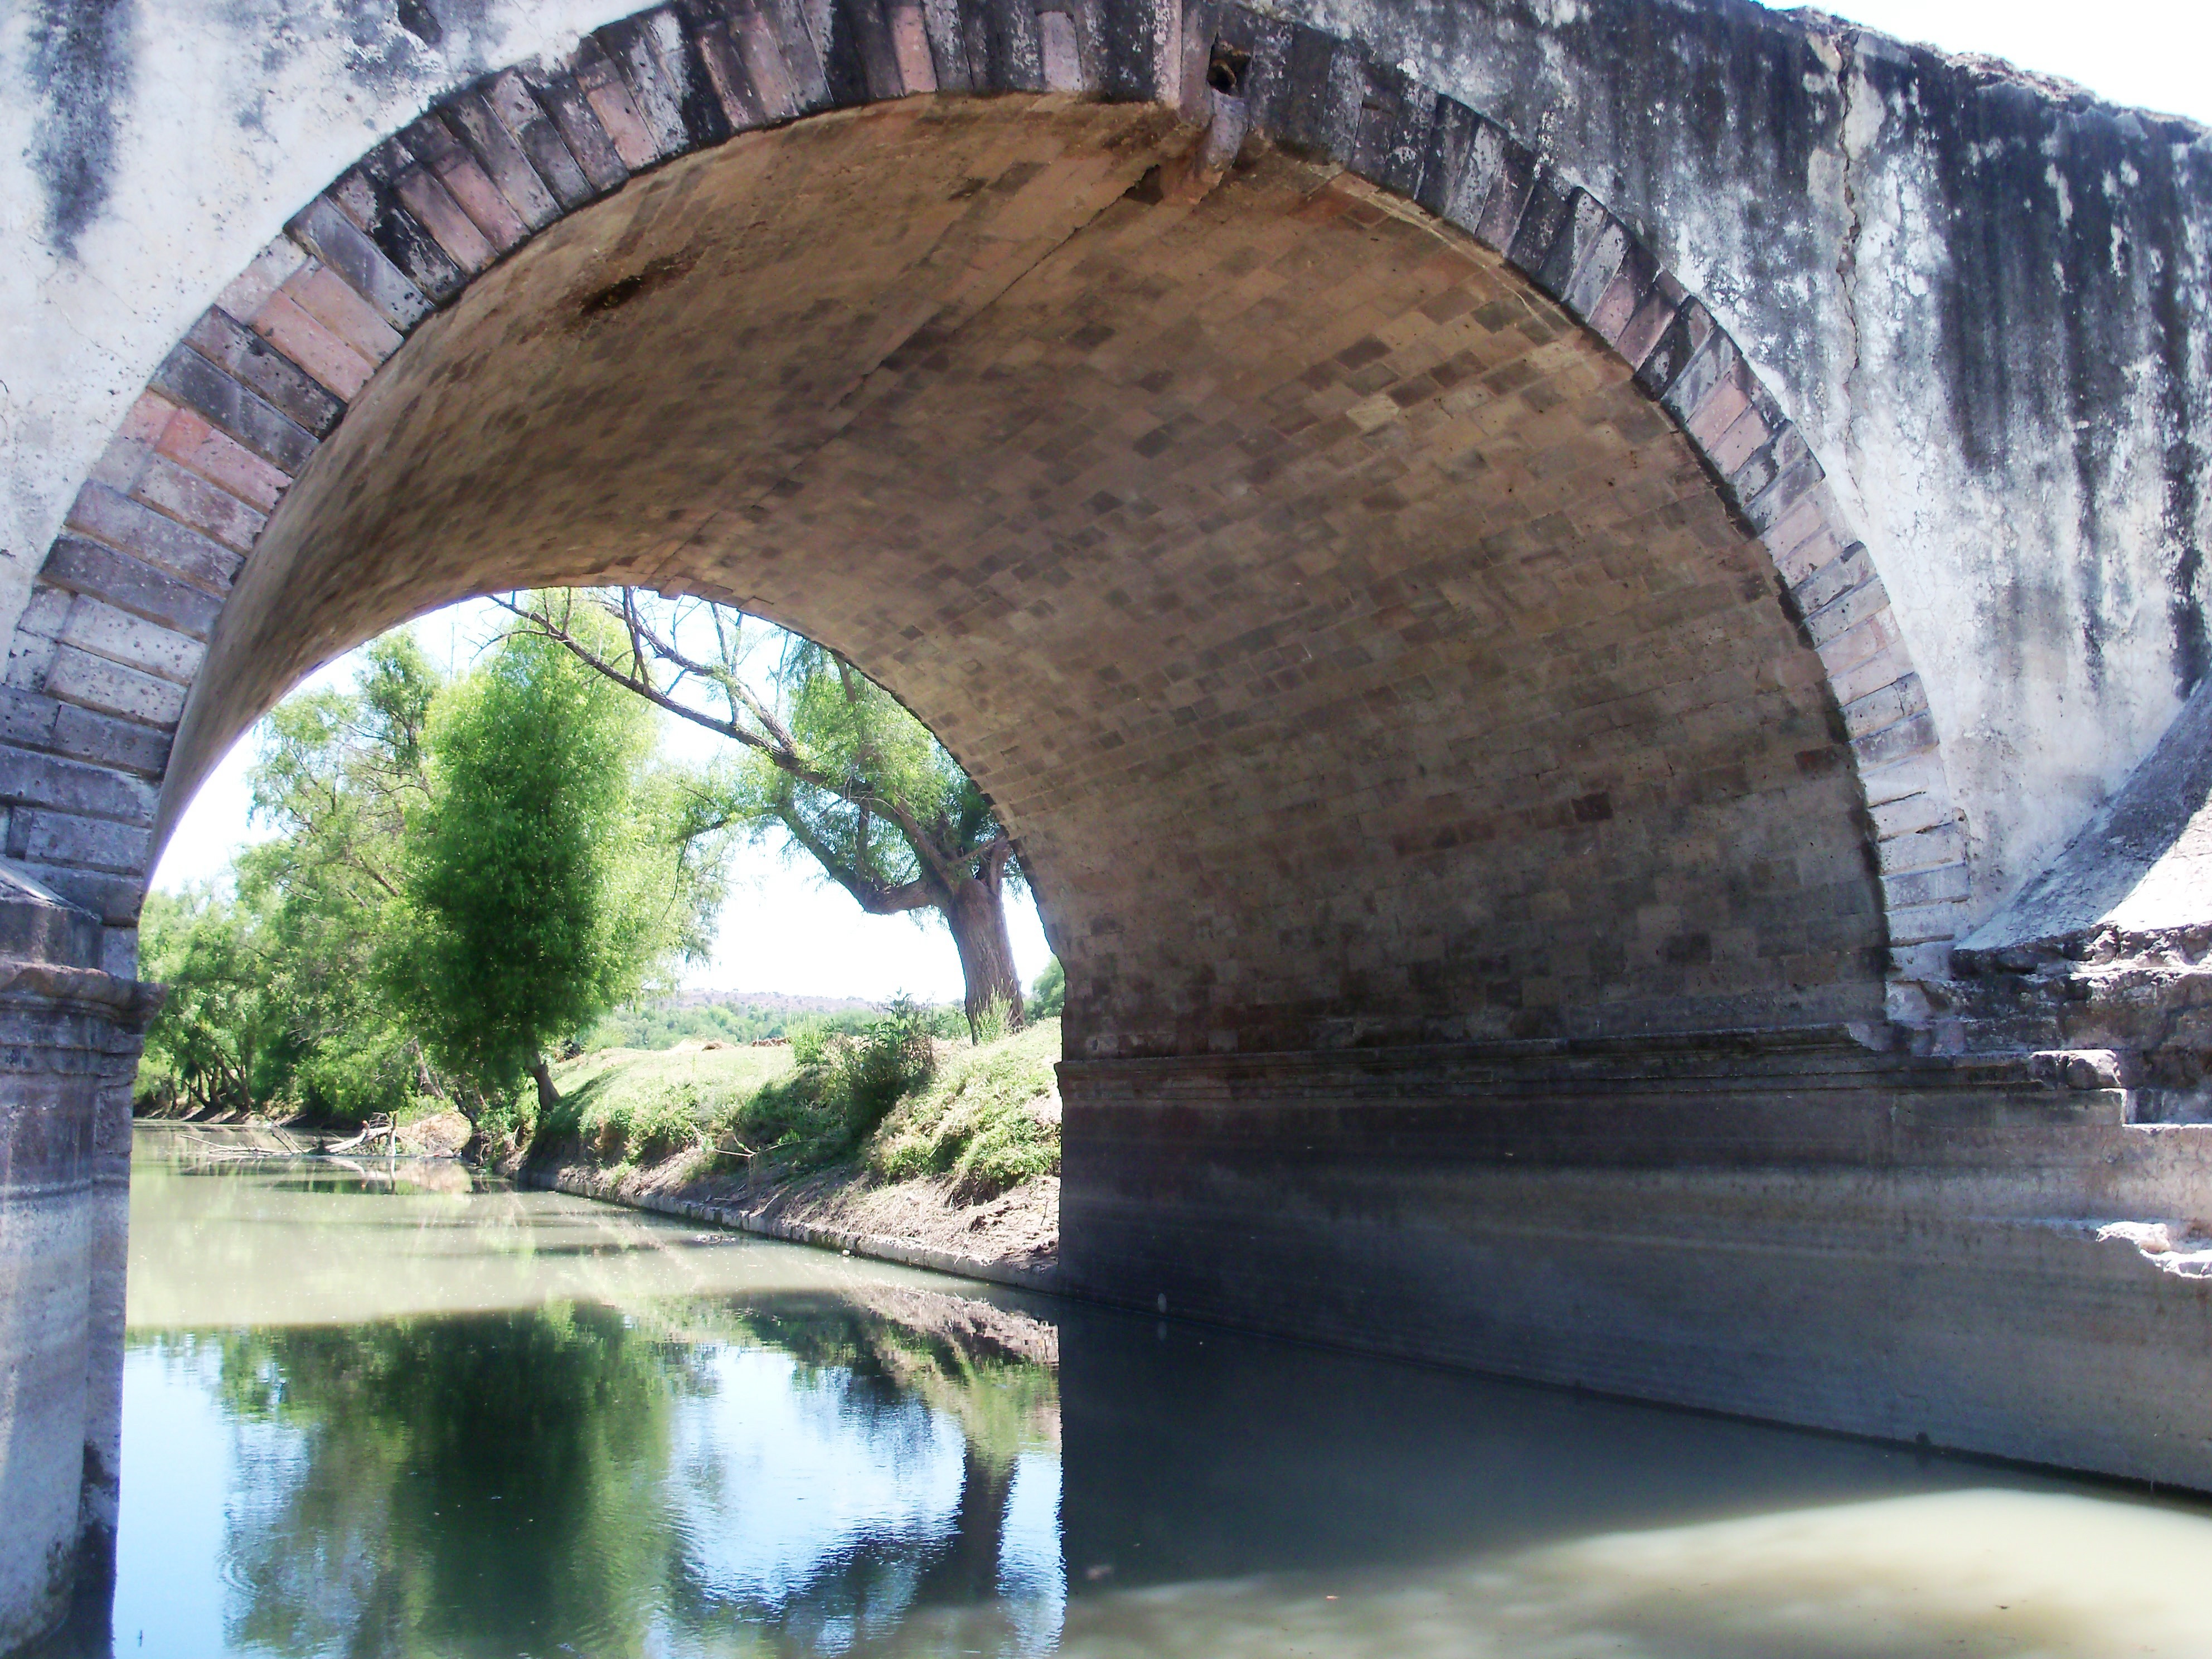
water, architecture, bridge, old, urban, river, canal, tunnel, arch, waterway, infrastructure, arch bridge, devil's bridge